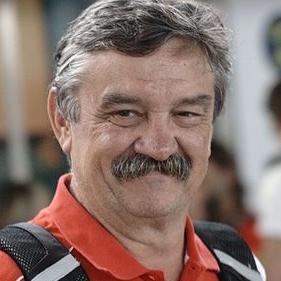
Age: 63